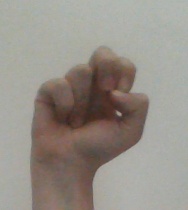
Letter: gaaf